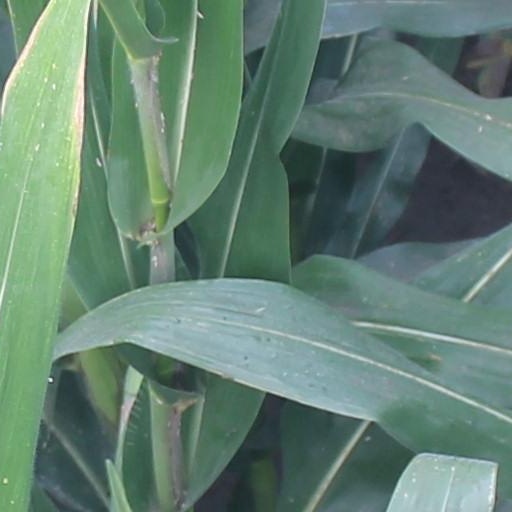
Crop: maize; corn